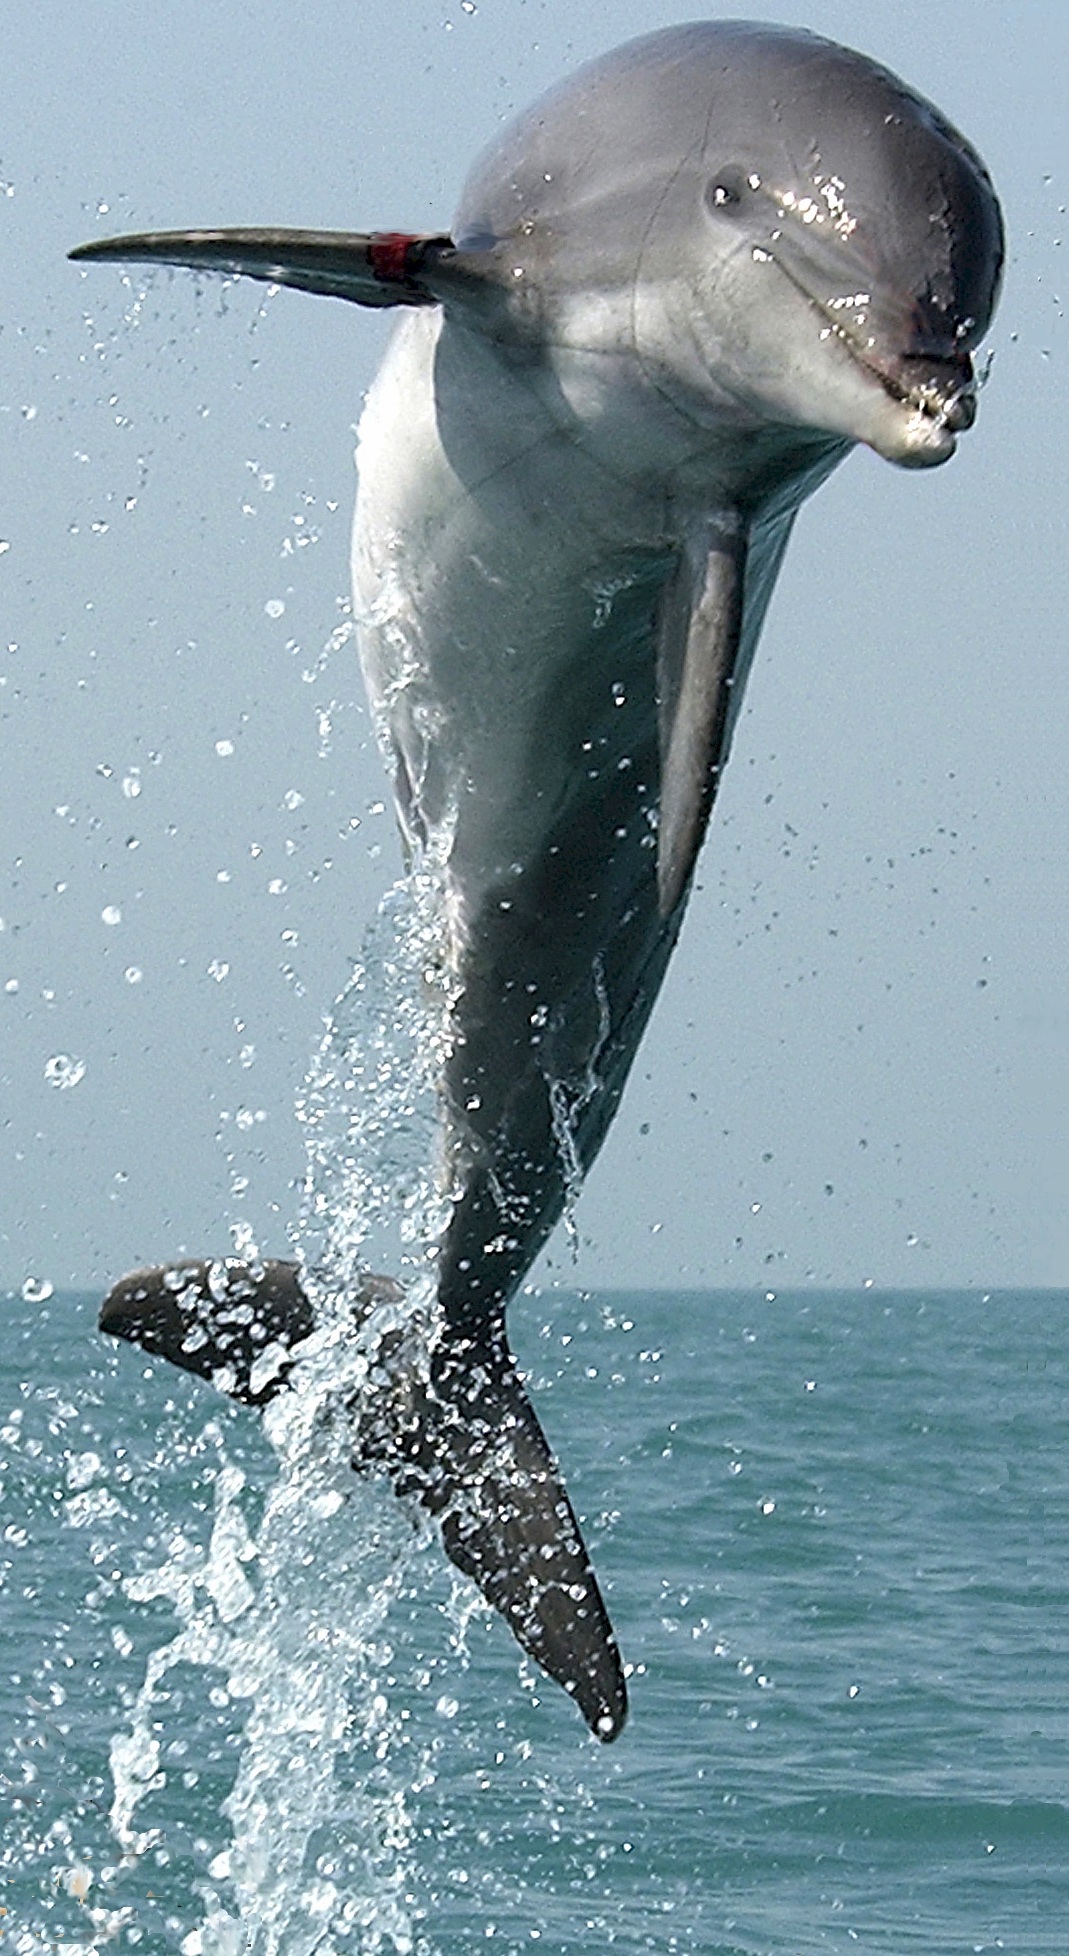
sea, water, nature, ocean, jump, jumping, mammal, leap, fish, swimming, marine, vertebrate, dolphin, leaping, lively, marine mammal, marine biology, whales dolphins and porpoises, common bottlenose dolphin, great white shark